Quantum information

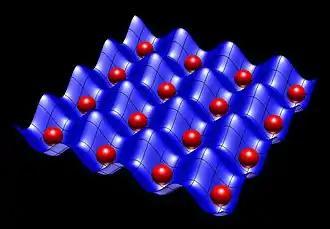
Optical lattices use lasers to separate rubidium atoms (red) for use as information bits in neutral-atom quantum processors—prototype devices which designers are trying to develop into full-fledged quantum computers.

Quantum information is the information of the state of a quantum system. It is the basic entity of study in quantum information theory, and can be manipulated using quantum information processing techniques. Quantum information refers to both the technical definition in terms of Von Neumann entropy and the general computational term.